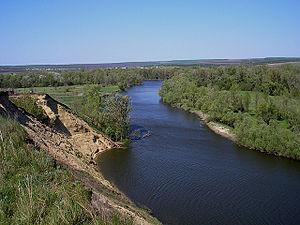
La Bolchaïa Terechka ou simplement Terechka, est une rivière de Russie et un affluent de la rive droite de la Volga.